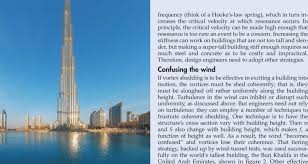
Landmark: Burj Khalifa